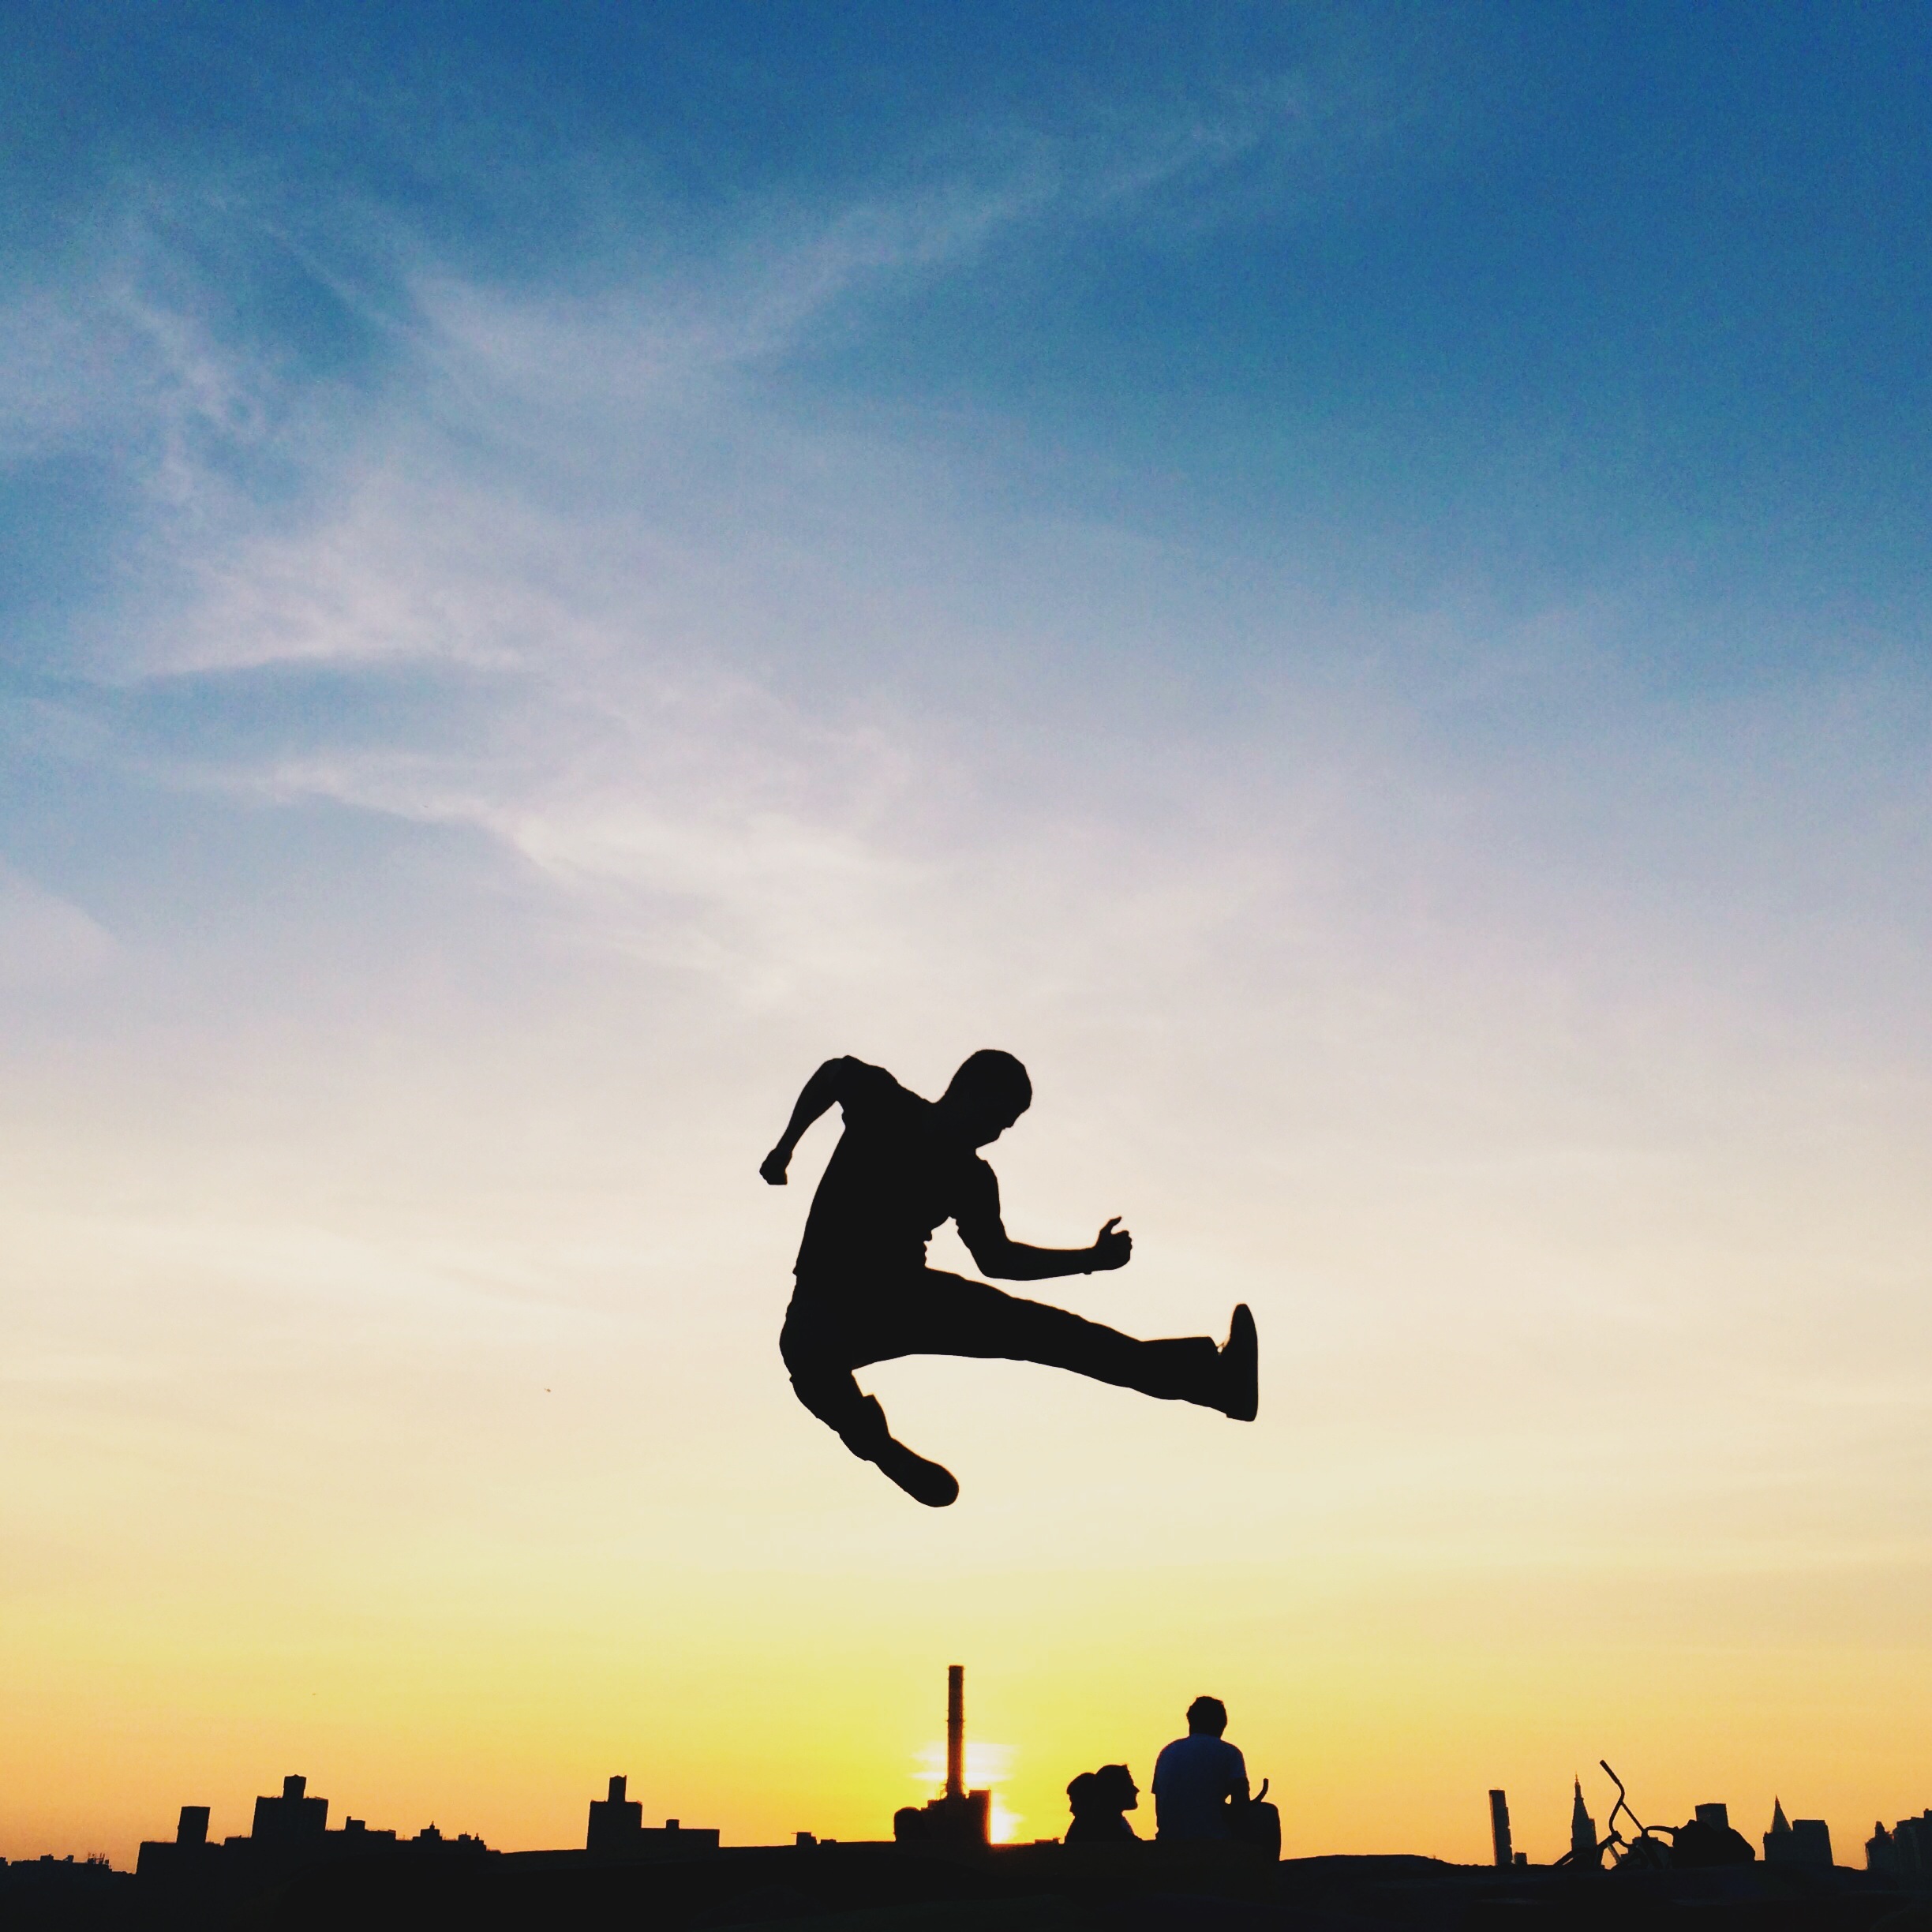
silhouette, person, people, sky, sunset, sport, morning, jump, male, young, extreme sport, lifestyle, activity, outdoors, sports, joy, kick, martial arts, atmosphere of earth, airtime